Broad Channel station

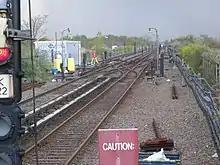

Just to the north, the Rockaway Line gains two extra non-revenue tracks straddling the two revenue tracks. The western track is a test track, installed in 2001 and called the Far Rockaway Test Track, while the eastern track is used to relay shuttle trains. The western track extends around or nearly 2 miles (3.2 km), while the eastern track is long enough for one full-length train and ends at a bumper block. The test track was installed in 2001 by New York City Transit's Maintenance of Way Department to ensure that new cars have undergone necessary acceleration and braking tests before being put into revenue service. This was because NYCT needed to recover a greater amount of braking energy and reduce power demand peaks with the introduction of AC-motored cars with the capability for regenerative braking. A kinetic energy storage system with KESS technology was installed, and as a result, the voltage regulation of the track improved. The system provides voltage support to the revenue tracks as well as reinforcing the voltage of the test track during the testing of new trains.